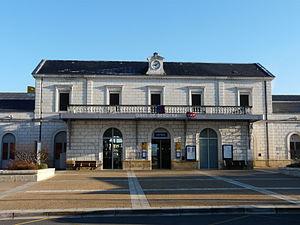
La gare de Bergerac, Dordogne, France.
La gare de Bergerac est une gare ferroviaire française de la ligne de Libourne au Buisson, située sur le territoire de la commune de Bergerac, sous-préfecture du département de la Dordogne, en région Nouvelle-Aquitaine.
La ligne de Libourne au Buisson, est une ligne de chemin de fer française en service. Longue d'environ 97 kilomètres, voie unique à écartement normal, elle relie les gares de Libourne dans le département de la Gironde à celle du Buisson dans le département de la Dordogne.
Bergerac est une commune française située dans le département de la Dordogne, en région Nouvelle-Aquitaine. Classée ville d'art et d'histoire, c'est la deuxième ville du département en population, légèrement moins peuplée que la préfecture Périgueux. Chef-lieu de l'arrondissement de Bergerac et bureau centralisateur de deux cantons : Bergerac-1 et Bergerac-2, c'est l'une des trois sous-préfectures du département.